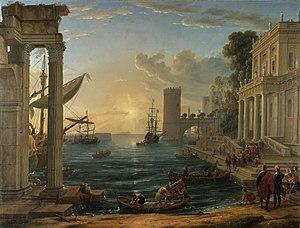
Didon construisant Carthage ou l'ascension de l'Empire carthaginois est un célèbre tableau du peintre William Turner, datant de 1815 et conservé à la National Gallery de Londres.
La reine de Saba est mentionnée dans des récits bibliques, coraniques et hébraïques comme ayant régné sur le royaume de Saba, qui s'étendrait du Yémen au nord de l’Éthiopie et en Érythrée.